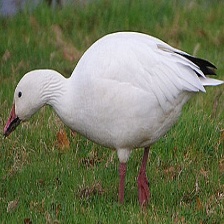
Species: SNOW GOOSE
Scientific name: ANSER CAERULESCENS
ImageNet parent category: goose